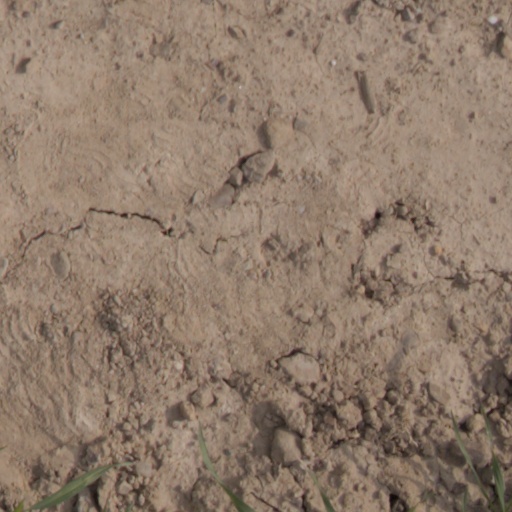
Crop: wheat